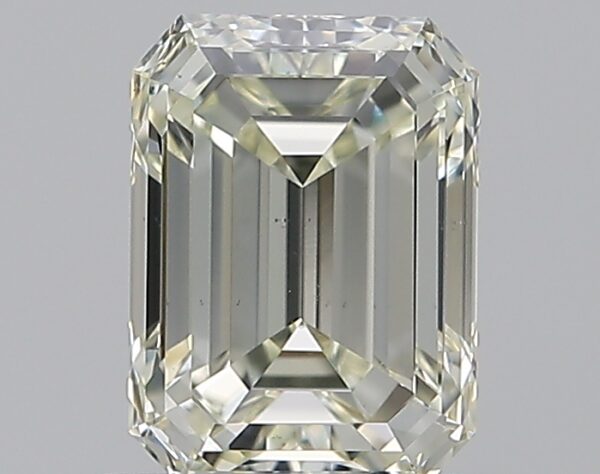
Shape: emerald
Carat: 0.71
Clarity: VS2
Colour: L
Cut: EX
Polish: EX
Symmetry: VG
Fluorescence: ST
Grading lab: GIA
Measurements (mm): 5.9 x 4.34 x 2.93